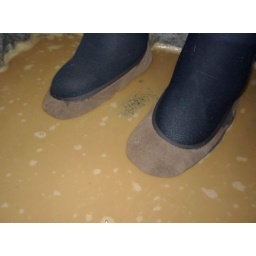
Brown suede shoes in action in muddy sand